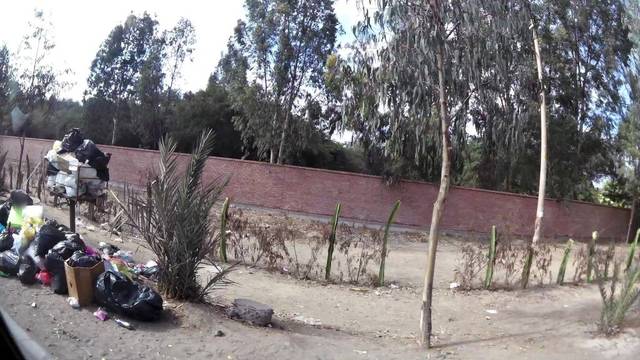
Region: Peru
Coordinates: -14.082, -75.75